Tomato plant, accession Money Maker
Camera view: vertical (180 deg); turntable rotation: 270 degrees
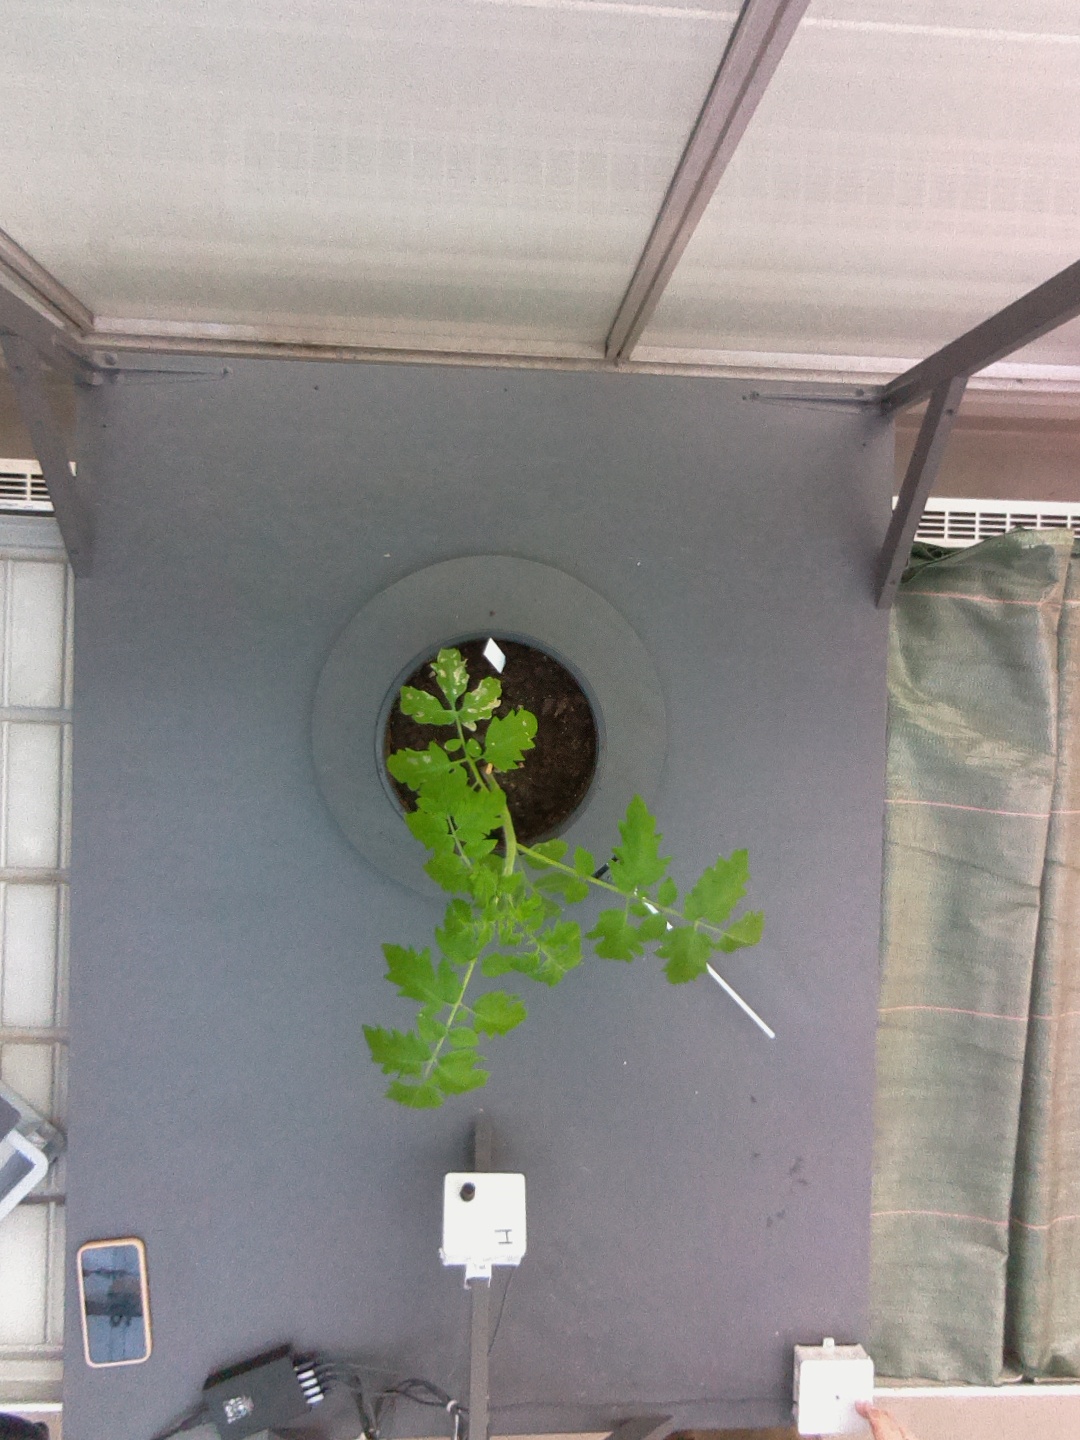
BBCH growth stage 13: 6 of true leaves visible